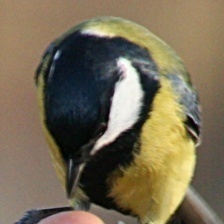
Species: PARUS MAJOR
Scientific name: PARUS MAJOR
ImageNet parent category: chickadee